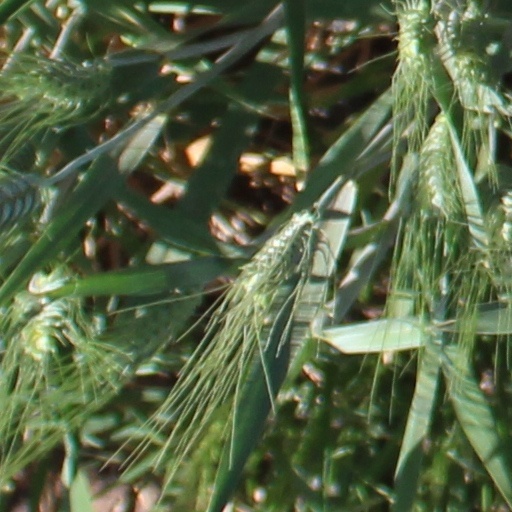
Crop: wheat